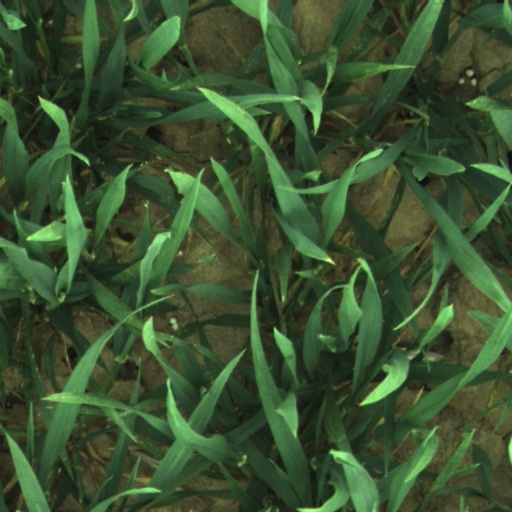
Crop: wheat